Longreach railway station

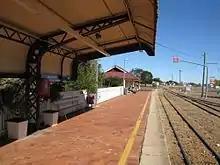
Platform, 2013

The station complex has a prominent location on the Landsborough Highway at the northern end of the main commercial precinct. It is opposite parkland with mature trees and a memorial.